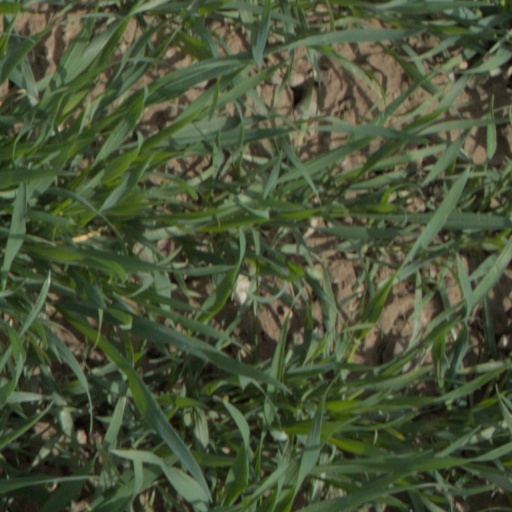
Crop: wheat